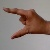
The image shows a hand gesture representing the letter 'Z' in Indian Sign Language.